Jean-Yves Marin

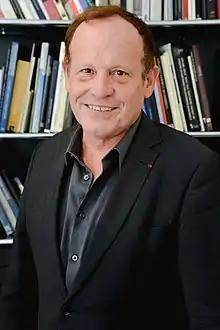

Jean-Yves Marin is an archeologist, medievalist and chief curator of French heritage. He was born in Caen in 1955.